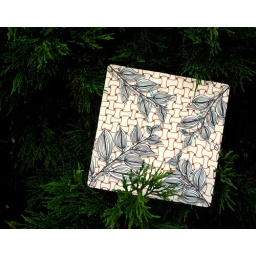
Artoo in the pine tree